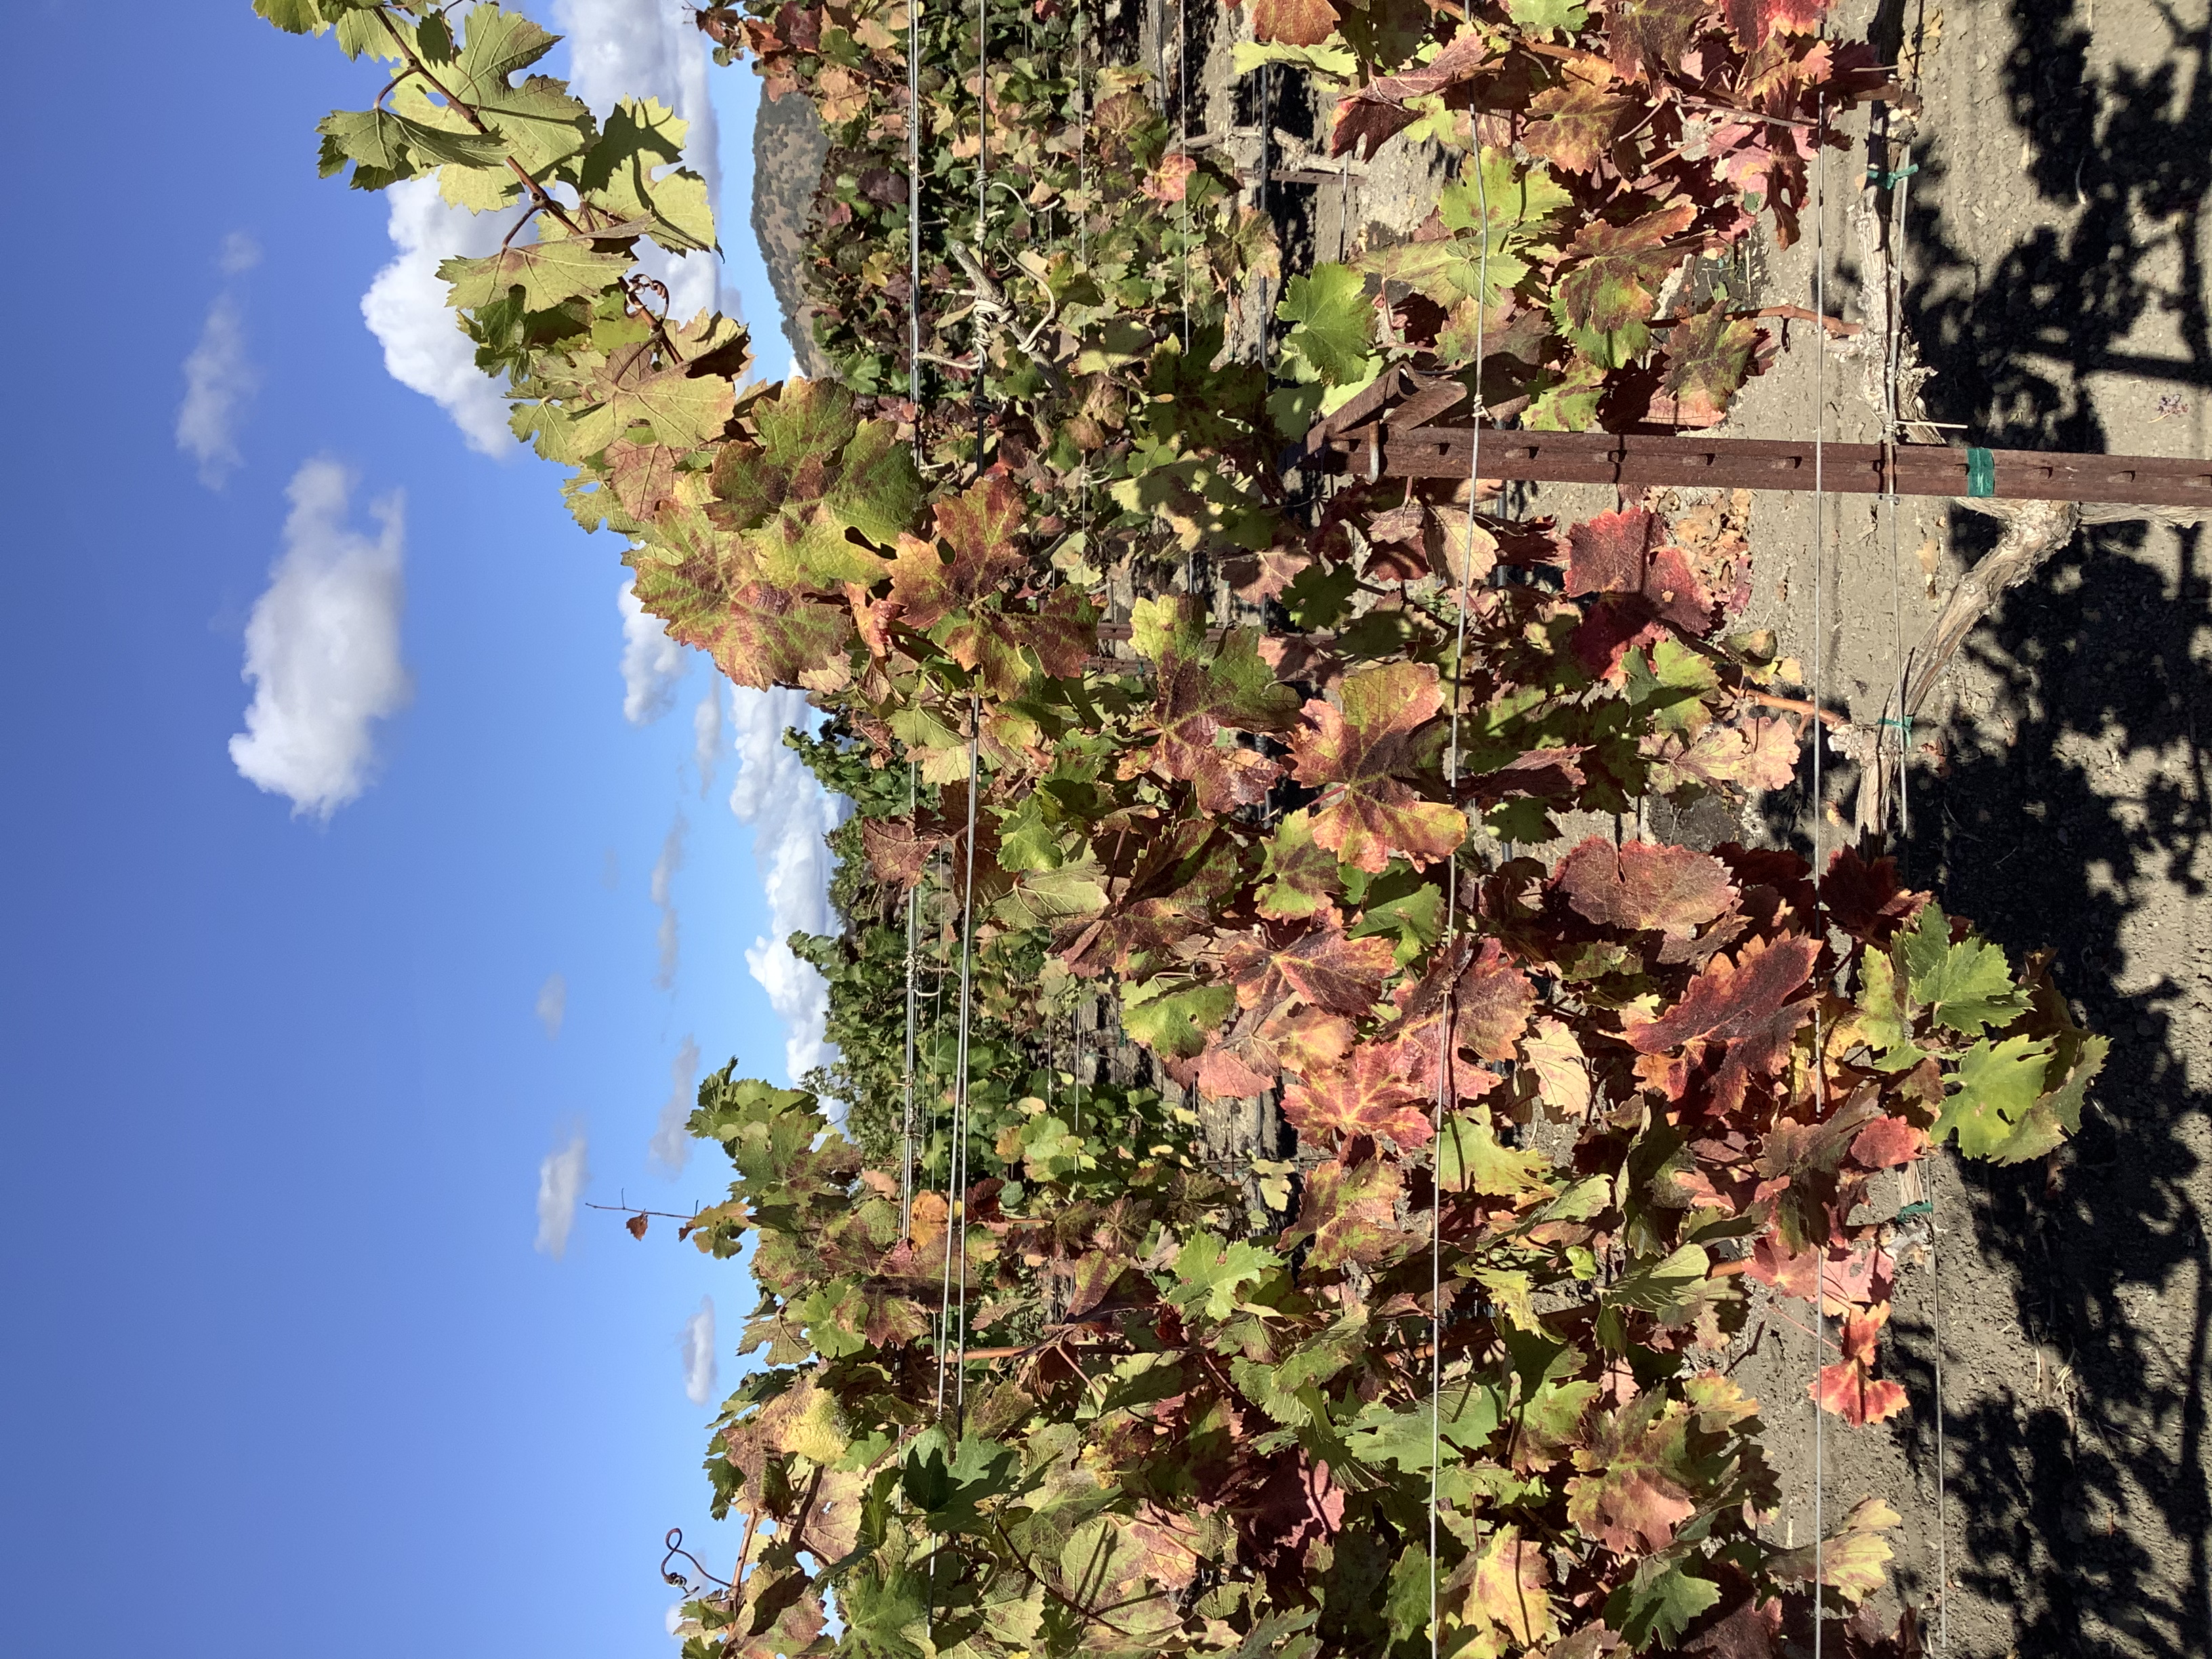
Label: Red Blotch